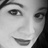
Emotion: happy